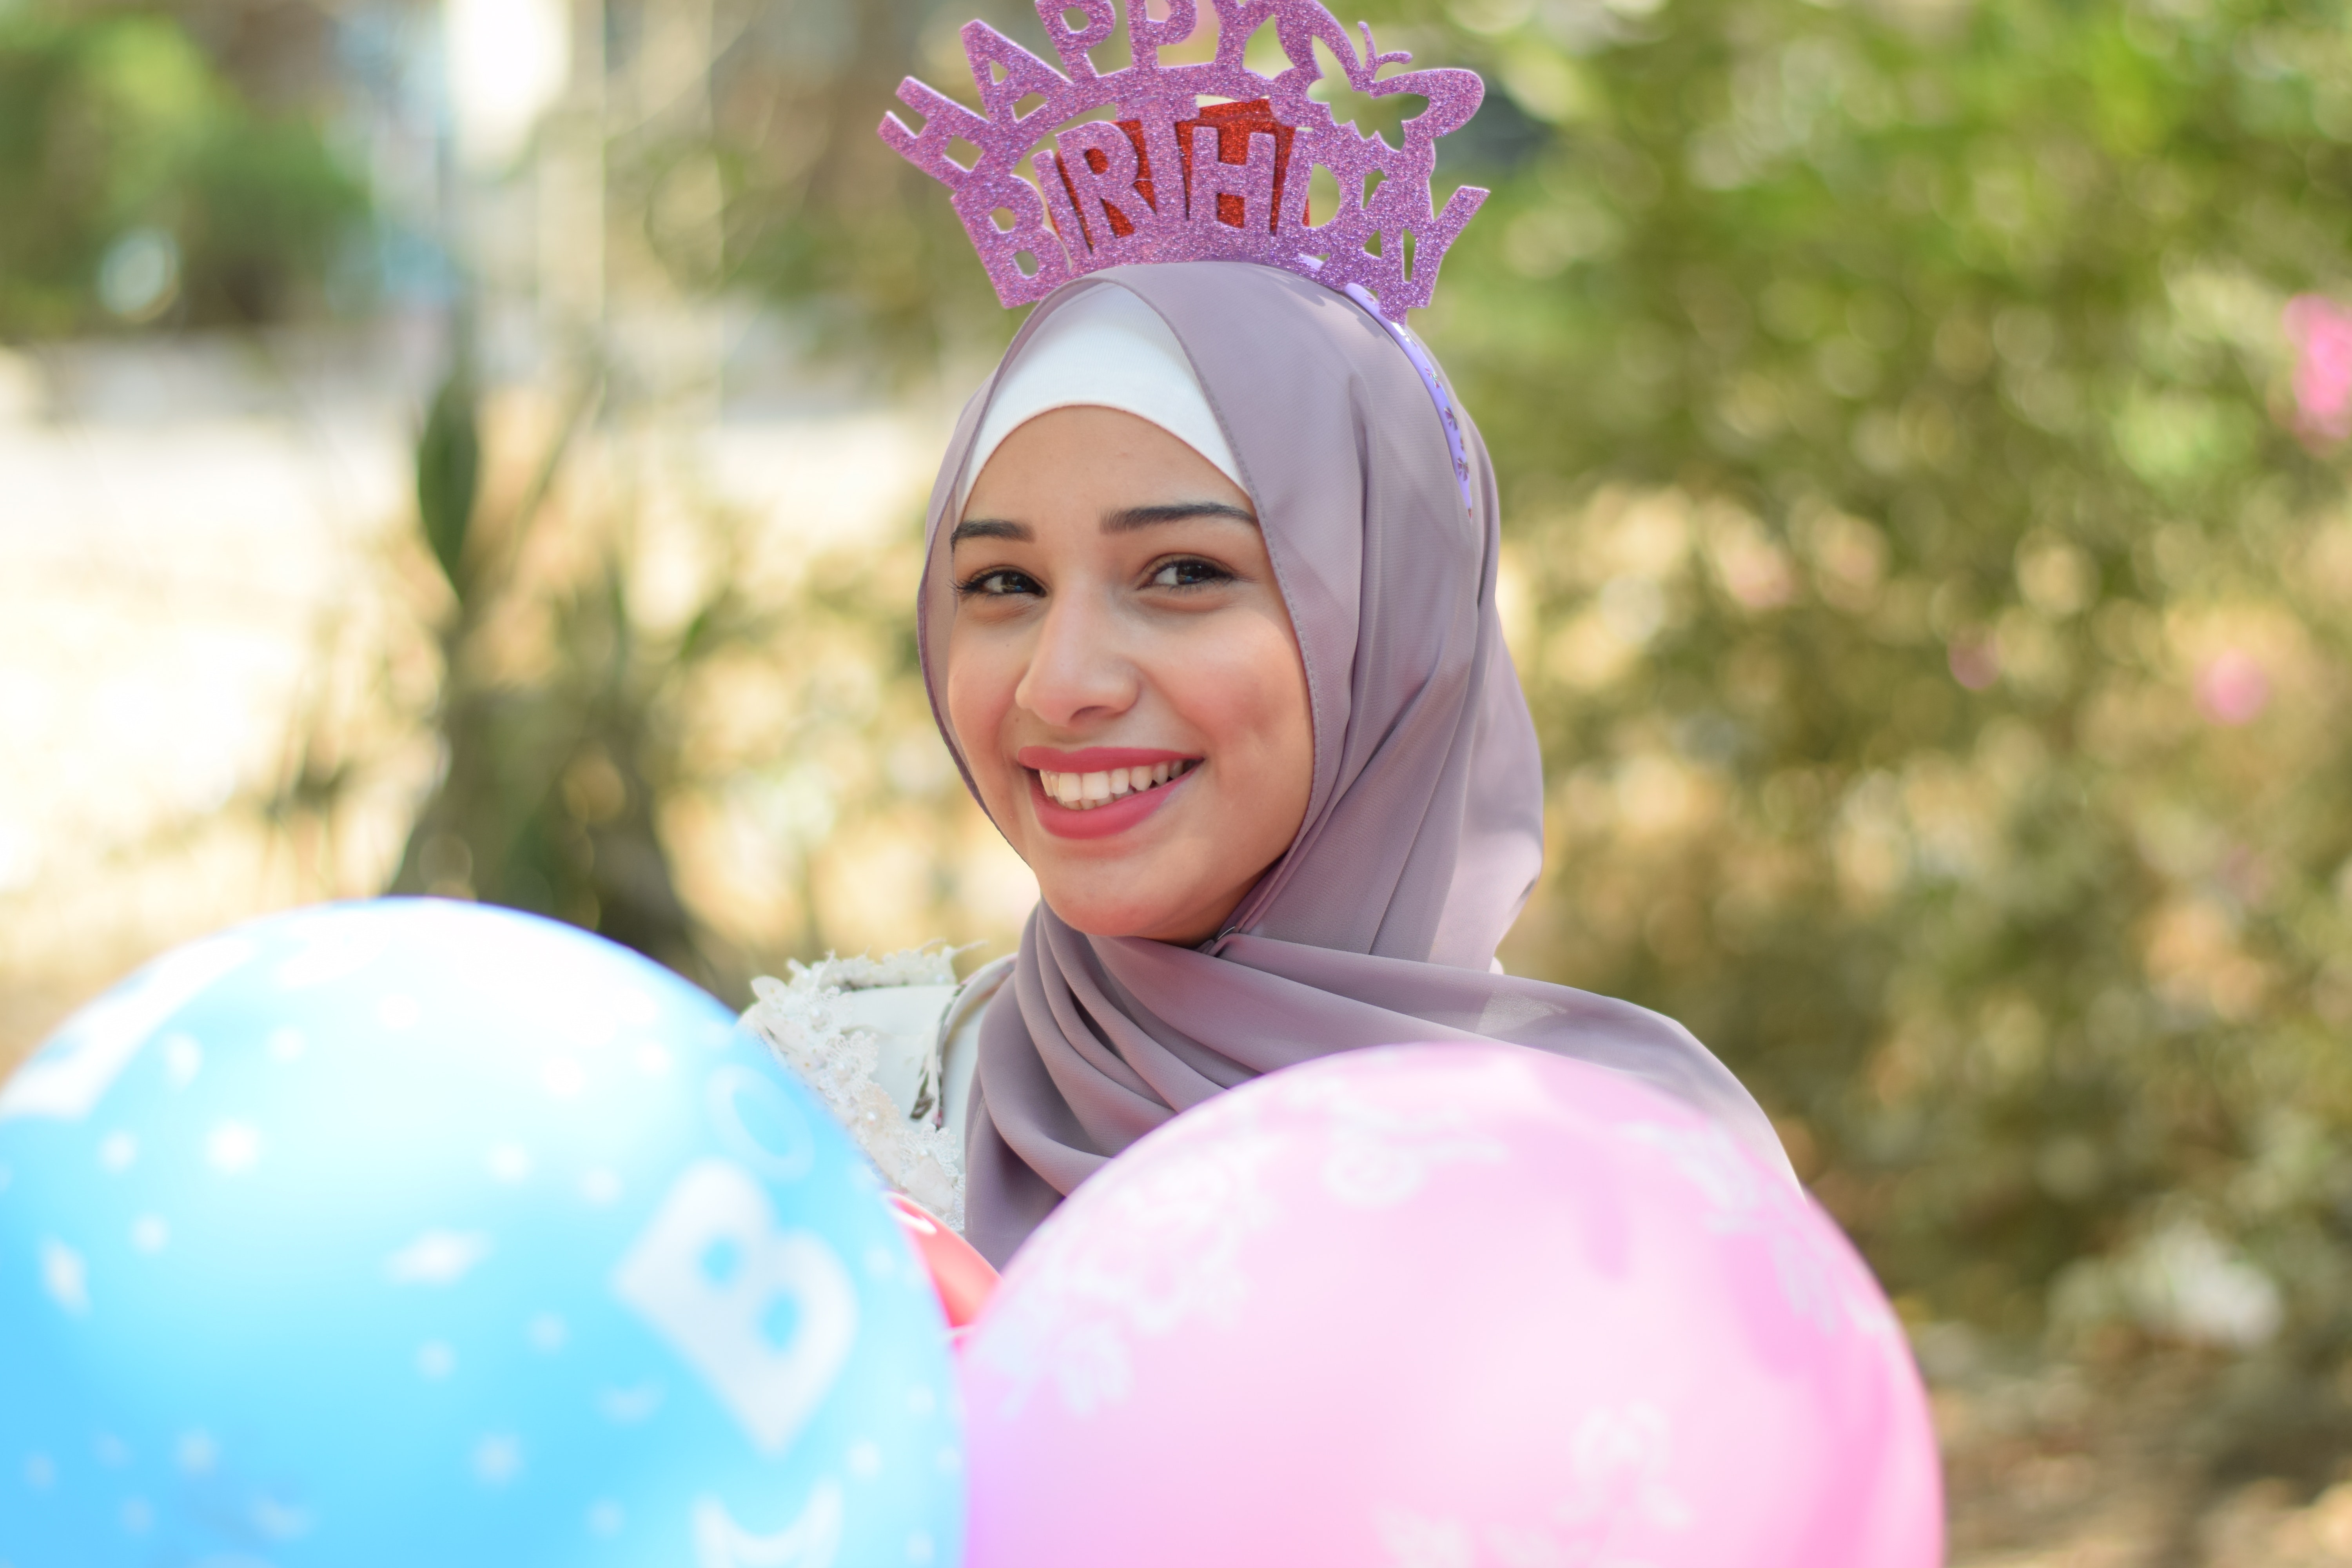
pink, facial expression, skin, beauty, smile, human hair color, fun, girl, fashion accessory, hair accessory, headgear, happiness, summer